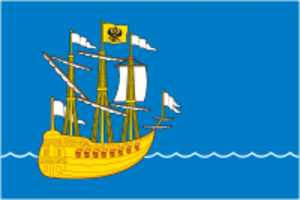
Lodeïnoïe Pole est une ville de l'oblast de Léningrad, en Russie, et le centre administratif du raïon de Lodeïnoïe Pole. Sa population s'élevait à 19 671 habitants en 2017.